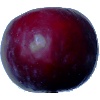
Label: Plum 2